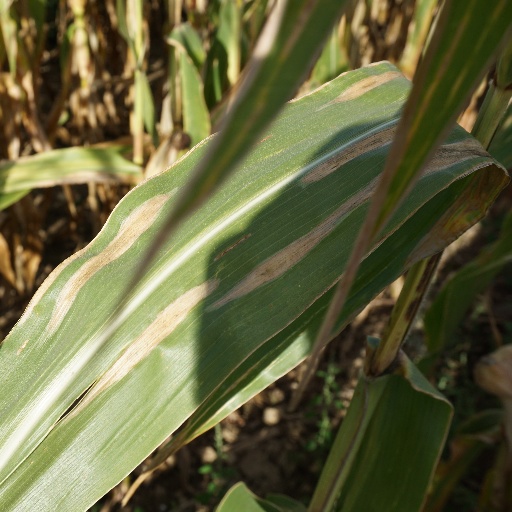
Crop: maize; corn